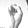
ASL letter: S